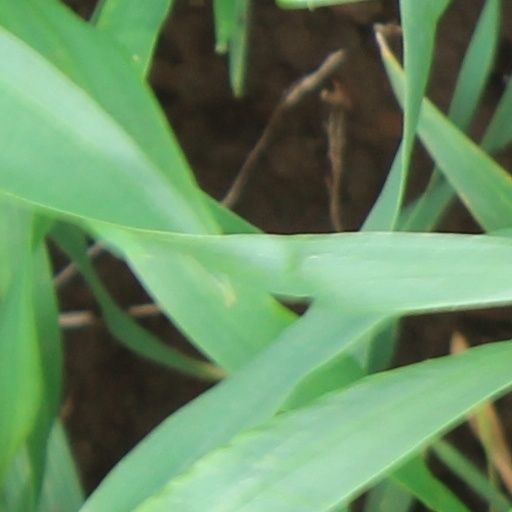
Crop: wheat